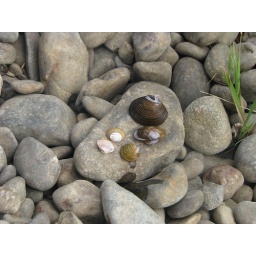
Fresh water clam shells, from Yamhill River by my house